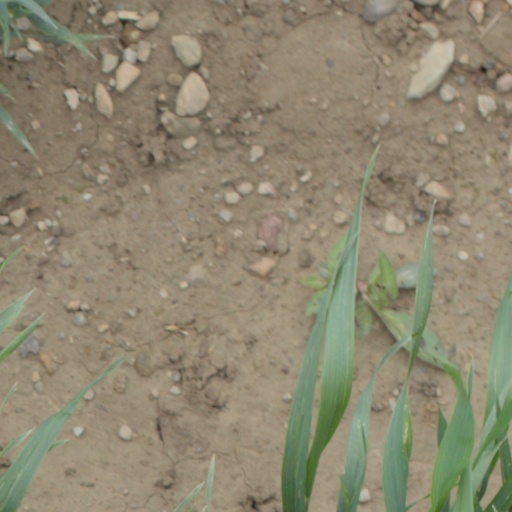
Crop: wheat